Semigallia

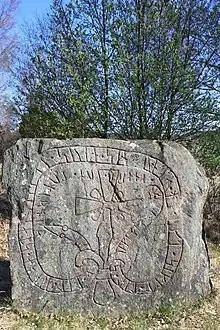
Mervala (Mervallastenen) runic stone in Sweden on which Semigallia (Simkala) is mentioned. Near lake Mälaren

The name of Semigallia appears in sources such as "Seimgala", "Zimgola" and "Sem"["e"]"gallen". The -gal[l] element means 'border' or 'end', while the first syllable corresponds to "ziem" ('north'). Thus, the Semigallians were the "people of the northern borderlands" (i.e. the lower parts of the Mūša and Lielupe river valleys).